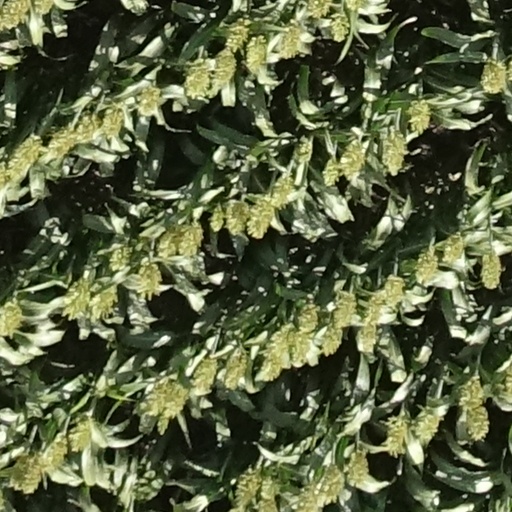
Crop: sorghum